Maurice Tastemain

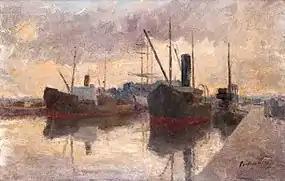
The Port of Caen

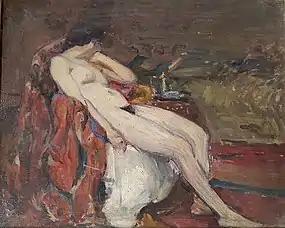
Young Lady Asleep in an Armchair

Pierre Maurice Eugène Tastemain (6 September 1878, Caen – March 1944, Paris) was a French painter and stained glass artist.